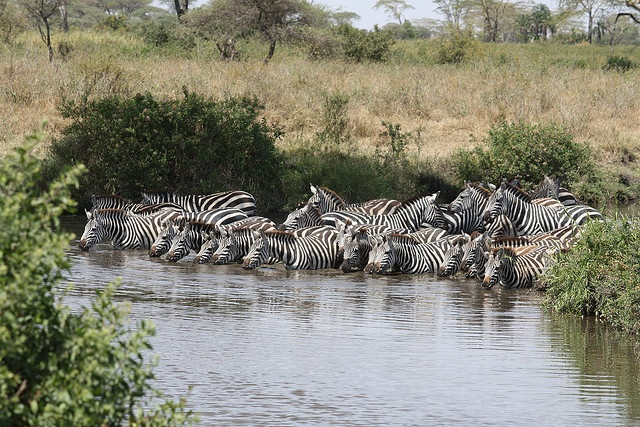
A herd of zebra walking across a body of water.
A group of zebras close together in the water.
A pack of zebras drinking in a stream
A herd of zebras are drinking water from a lake.
A herd of zebra crossing a creek in the wilderness.